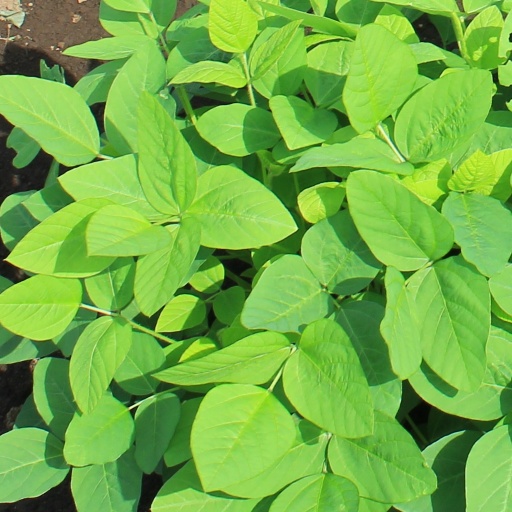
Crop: soybean